Yoram Cohen

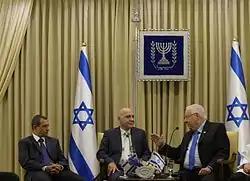
Reuven Rivlin the president of Israel with Yoram Cohen the former director of the Shin Bet and Nadav Argaman the new director. May 2016

Cohen was born in Israel to Moshe and Leah Cohen, Jewish immigrants from Afghanistan. He grew up in Tel Aviv and graduated from a religious high school in Pardes Hanna-Karkur. He was drafted into the IDF in 1979, and did his military service in the Golani Brigade. He served as a soldier and a squad leader in the brigade's reconnaissance company. In 1982, after finishing his compulsory service in the IDF, he started working at Shin Bet; his first post was security officer for the field coordinators. After studying an Arabic course and having been sent to the Shin Bet field coordinators course, he became, in 1983, field coordinator of Binyamin Region, and in 1989 the field coordinator of Ramallah Region.